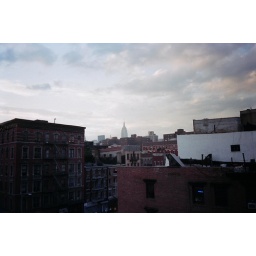
View from my bedroom window in the apartment on 12th St. and Ave. A